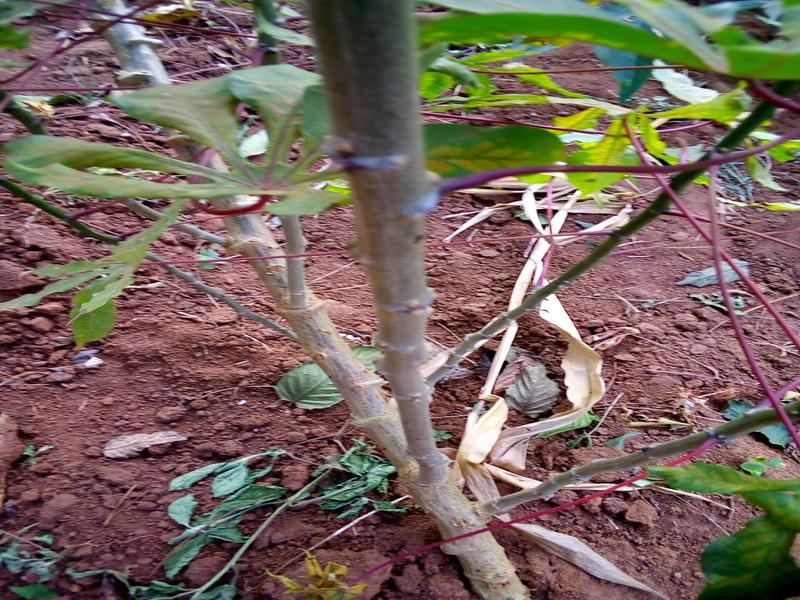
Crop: cassava
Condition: green_mottle